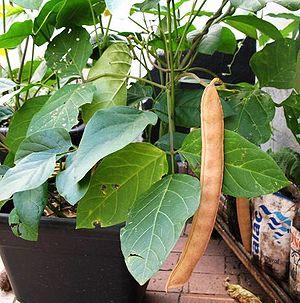
Canavalia ensiformis, est une liane d'origine néotropicale, appartenant de la famille des Fabaceae, et utilisé pour la nutrition humaine et comme fourrage pour les animaux, en particulier au Brésil. C'est aussi la source de la concanavaline A.